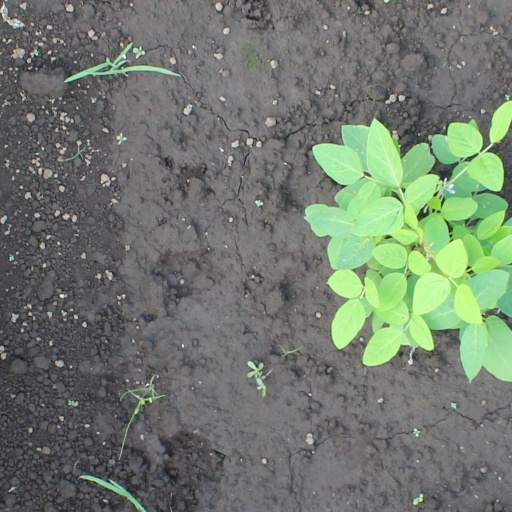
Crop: soybean